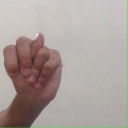
अक्षर: न